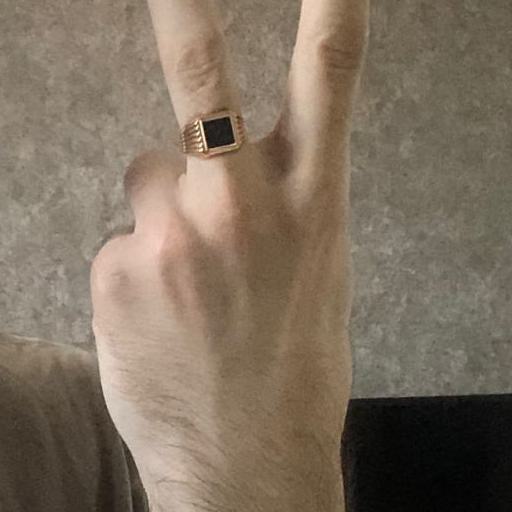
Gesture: peace_inverted